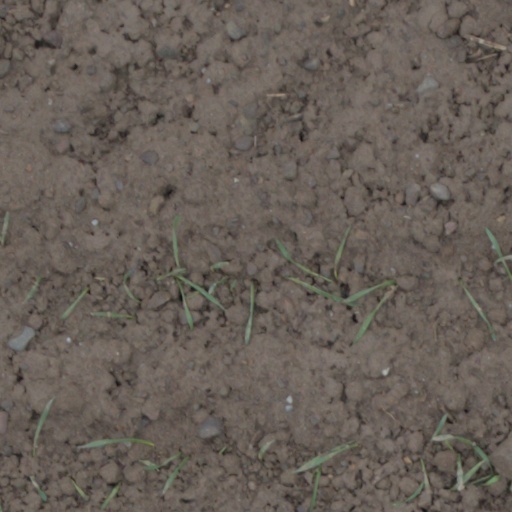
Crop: wheat